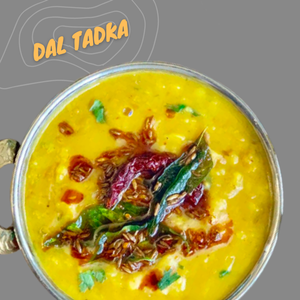
Dish: dal